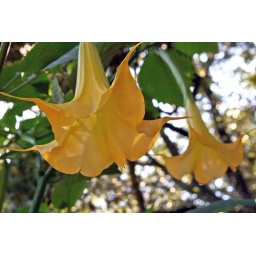
A moon flower in the golden color.